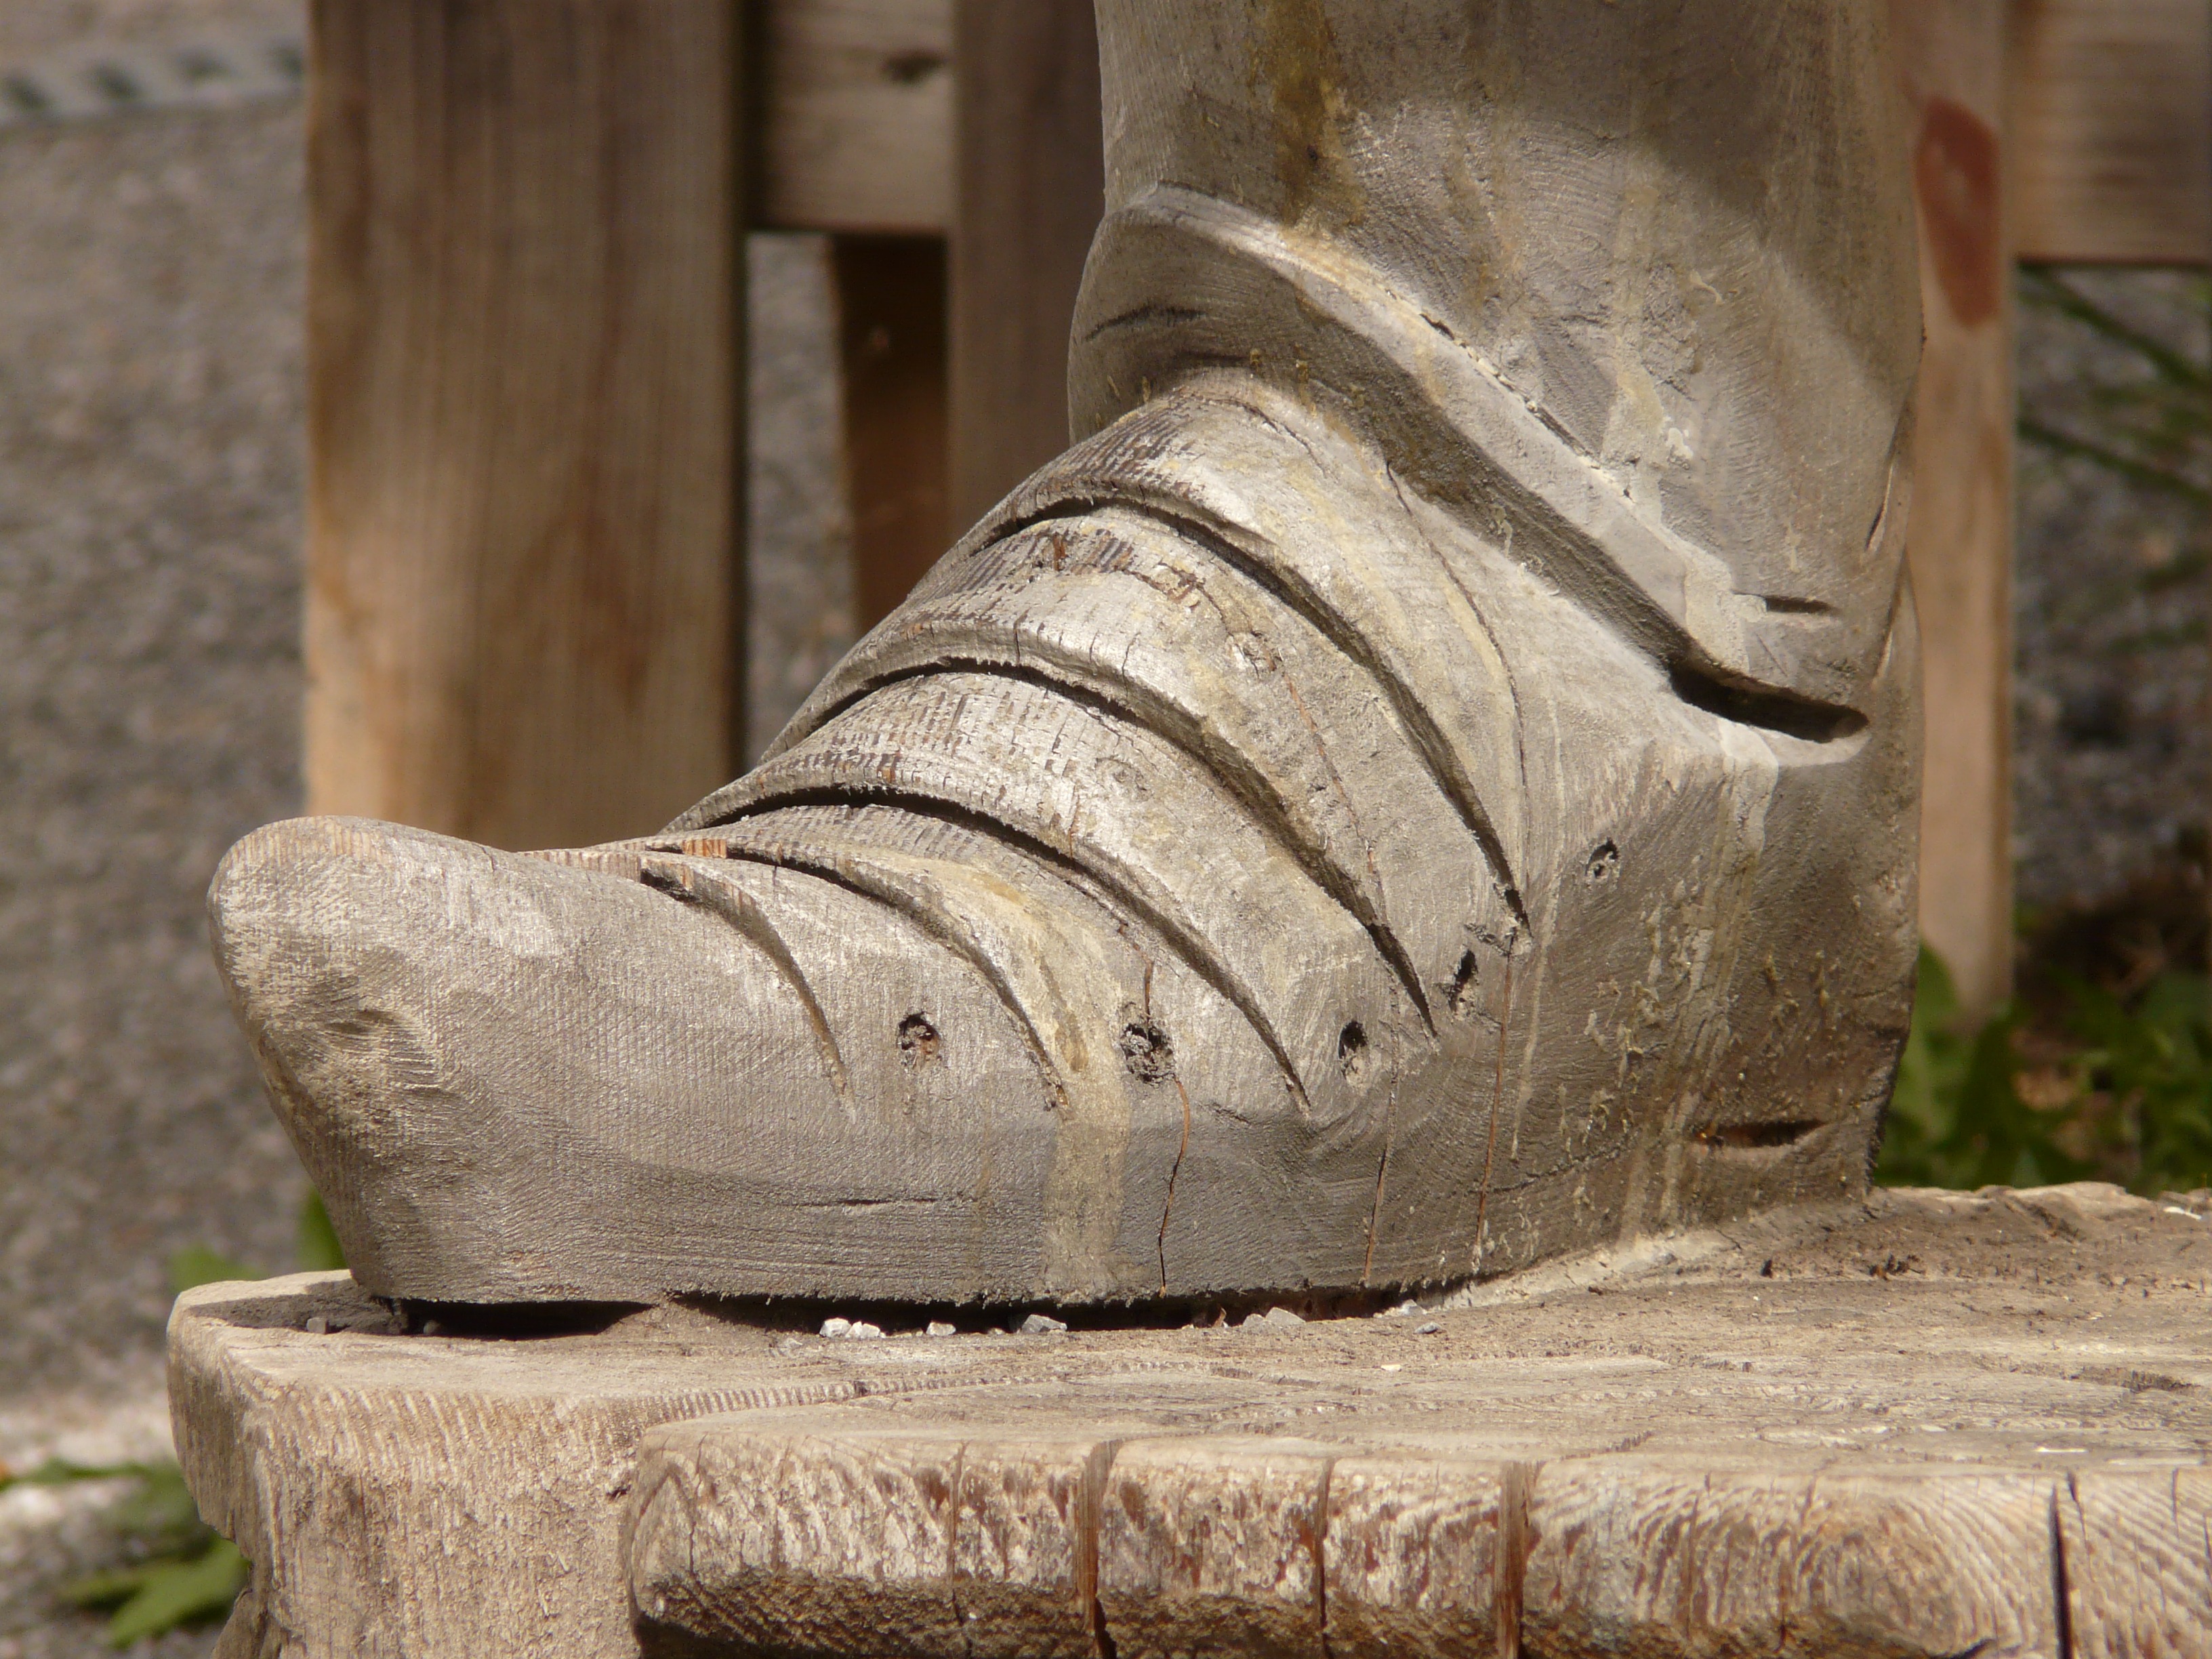
shoe, wood, monument, boot, statue, foot, sculpture, art, figure, temple, footwear, carving, middle ages, wooden shoe, ancient history